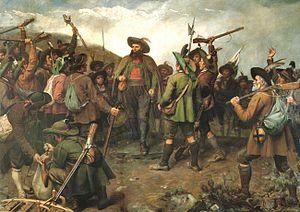
La troisième bataille de Bergisel se déroule le 13 août 1809 lors de la rébellion du Tyrol.
Franz Defregger, né le 30 avril 1835 dans le Tyrol-Oriental à Ederhof et mort le 2 janvier 1921 à Munich, est un peintre austro-bavarois de l'école de Munich spécialiste de la peinture de genre et de la peinture d'histoire.